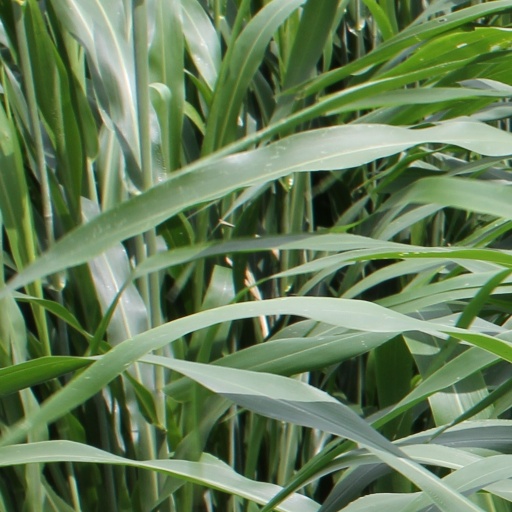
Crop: sorghum